Beetle

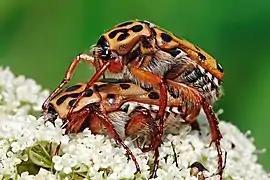
Punctate flower chafers ("Neorrhina punctata", Scarabaeidae) mating

Like most insects, beetles inhale air, for the oxygen it contains, and exhale carbon dioxide, via a tracheal system. Air enters the body through spiracles, and circulates within the haemocoel in a system of tracheae and tracheoles, through whose walls the gases can diffuse.